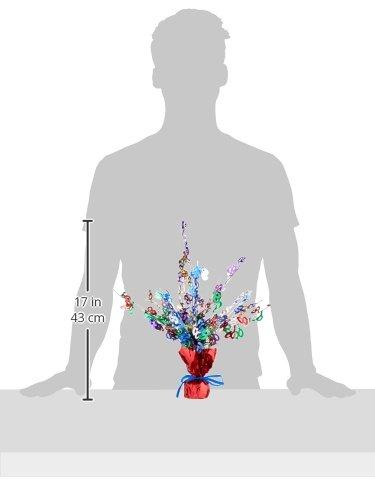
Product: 40 Gleam 'N Burst Centerpiece (multi-color) Party Accessory (1 count) (1/Pkg)
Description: Birthday-Age Specific party item.
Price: $6.04